Love Story with Cramps

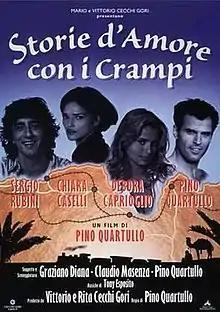

Love Story with Cramps is a 1995 Italian romantic comedy film written and directed by Pino Quartullo.